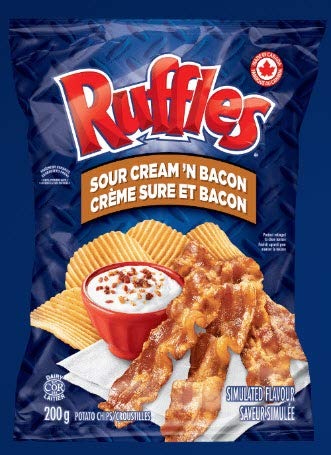
Item Name: Lays Ruffles Sour Cream & Bacon Potato Chips 200g/7.1 oz. {Imported from Canada}
Value: 14.2
Unit: Ounce

Price: 20